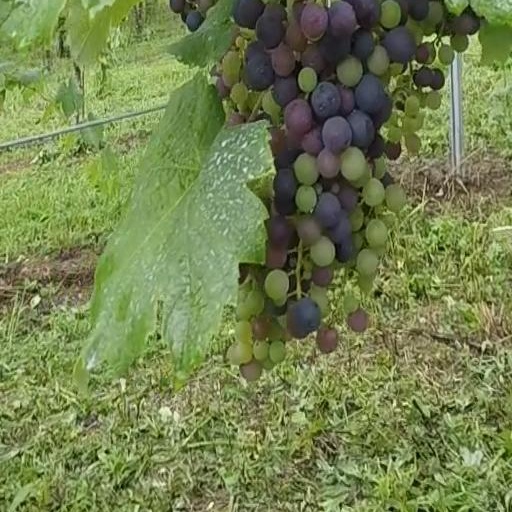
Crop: grape